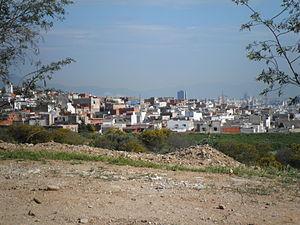
Djebel Lahmar, signifiant « montagne rouge » en arabe, est un quartier localisé en banlieue de Tunis en Tunisie.